.xxx

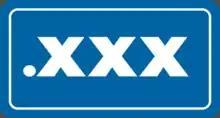
.xxx TLD Logo from ICM Registry

.xxx (pronounced "dot triple-ecks" or "dot ecks ecks ecks") is a sponsored top-level domain (sTLD) intended as a voluntary option for pornographic sites on the Internet. The sponsoring organization is the International Foundation for Online Responsibility (IFFOR). The registry is operated by ICM Registry LLC. The ICANN Board voted to approve the sTLD on 18 March 2011. It went into operation on 15 April 2011.